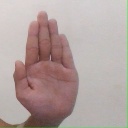
अक्षर: ध